University of Arkansas at Monticello

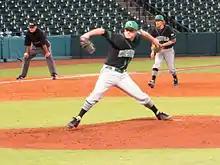
UAM pitcher Jeff Harvill delivers a pitch at Minute Maid Park in 2014.

University of Arkansas at Monticello athletic teams are known as the Boll Weevils and Cotton Blossoms. UAM is a member of the NCAA Division II and currently competes within the Great American Conference (GAC) for ten sports, including: baseball, men's and women's basketball, men's and women's cross country, football, men's and women's golf, softball, and women's volleyball. In 2011 the university left the Gulf South Conference to become a charter member of the Great American Conference (GAC) with six other GSC member schools.